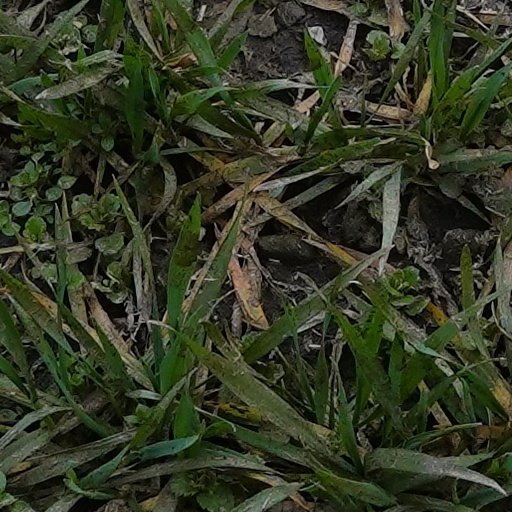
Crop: wheat